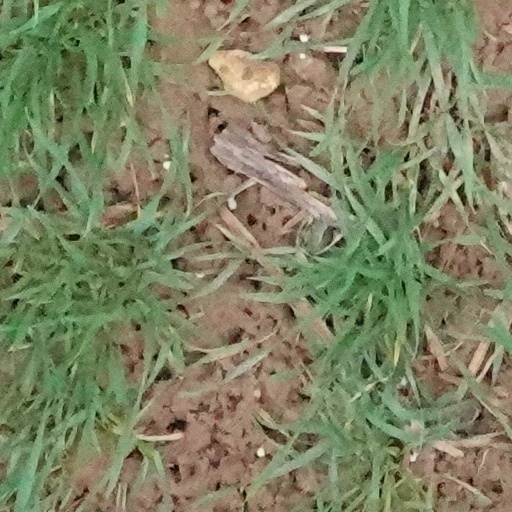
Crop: wheat